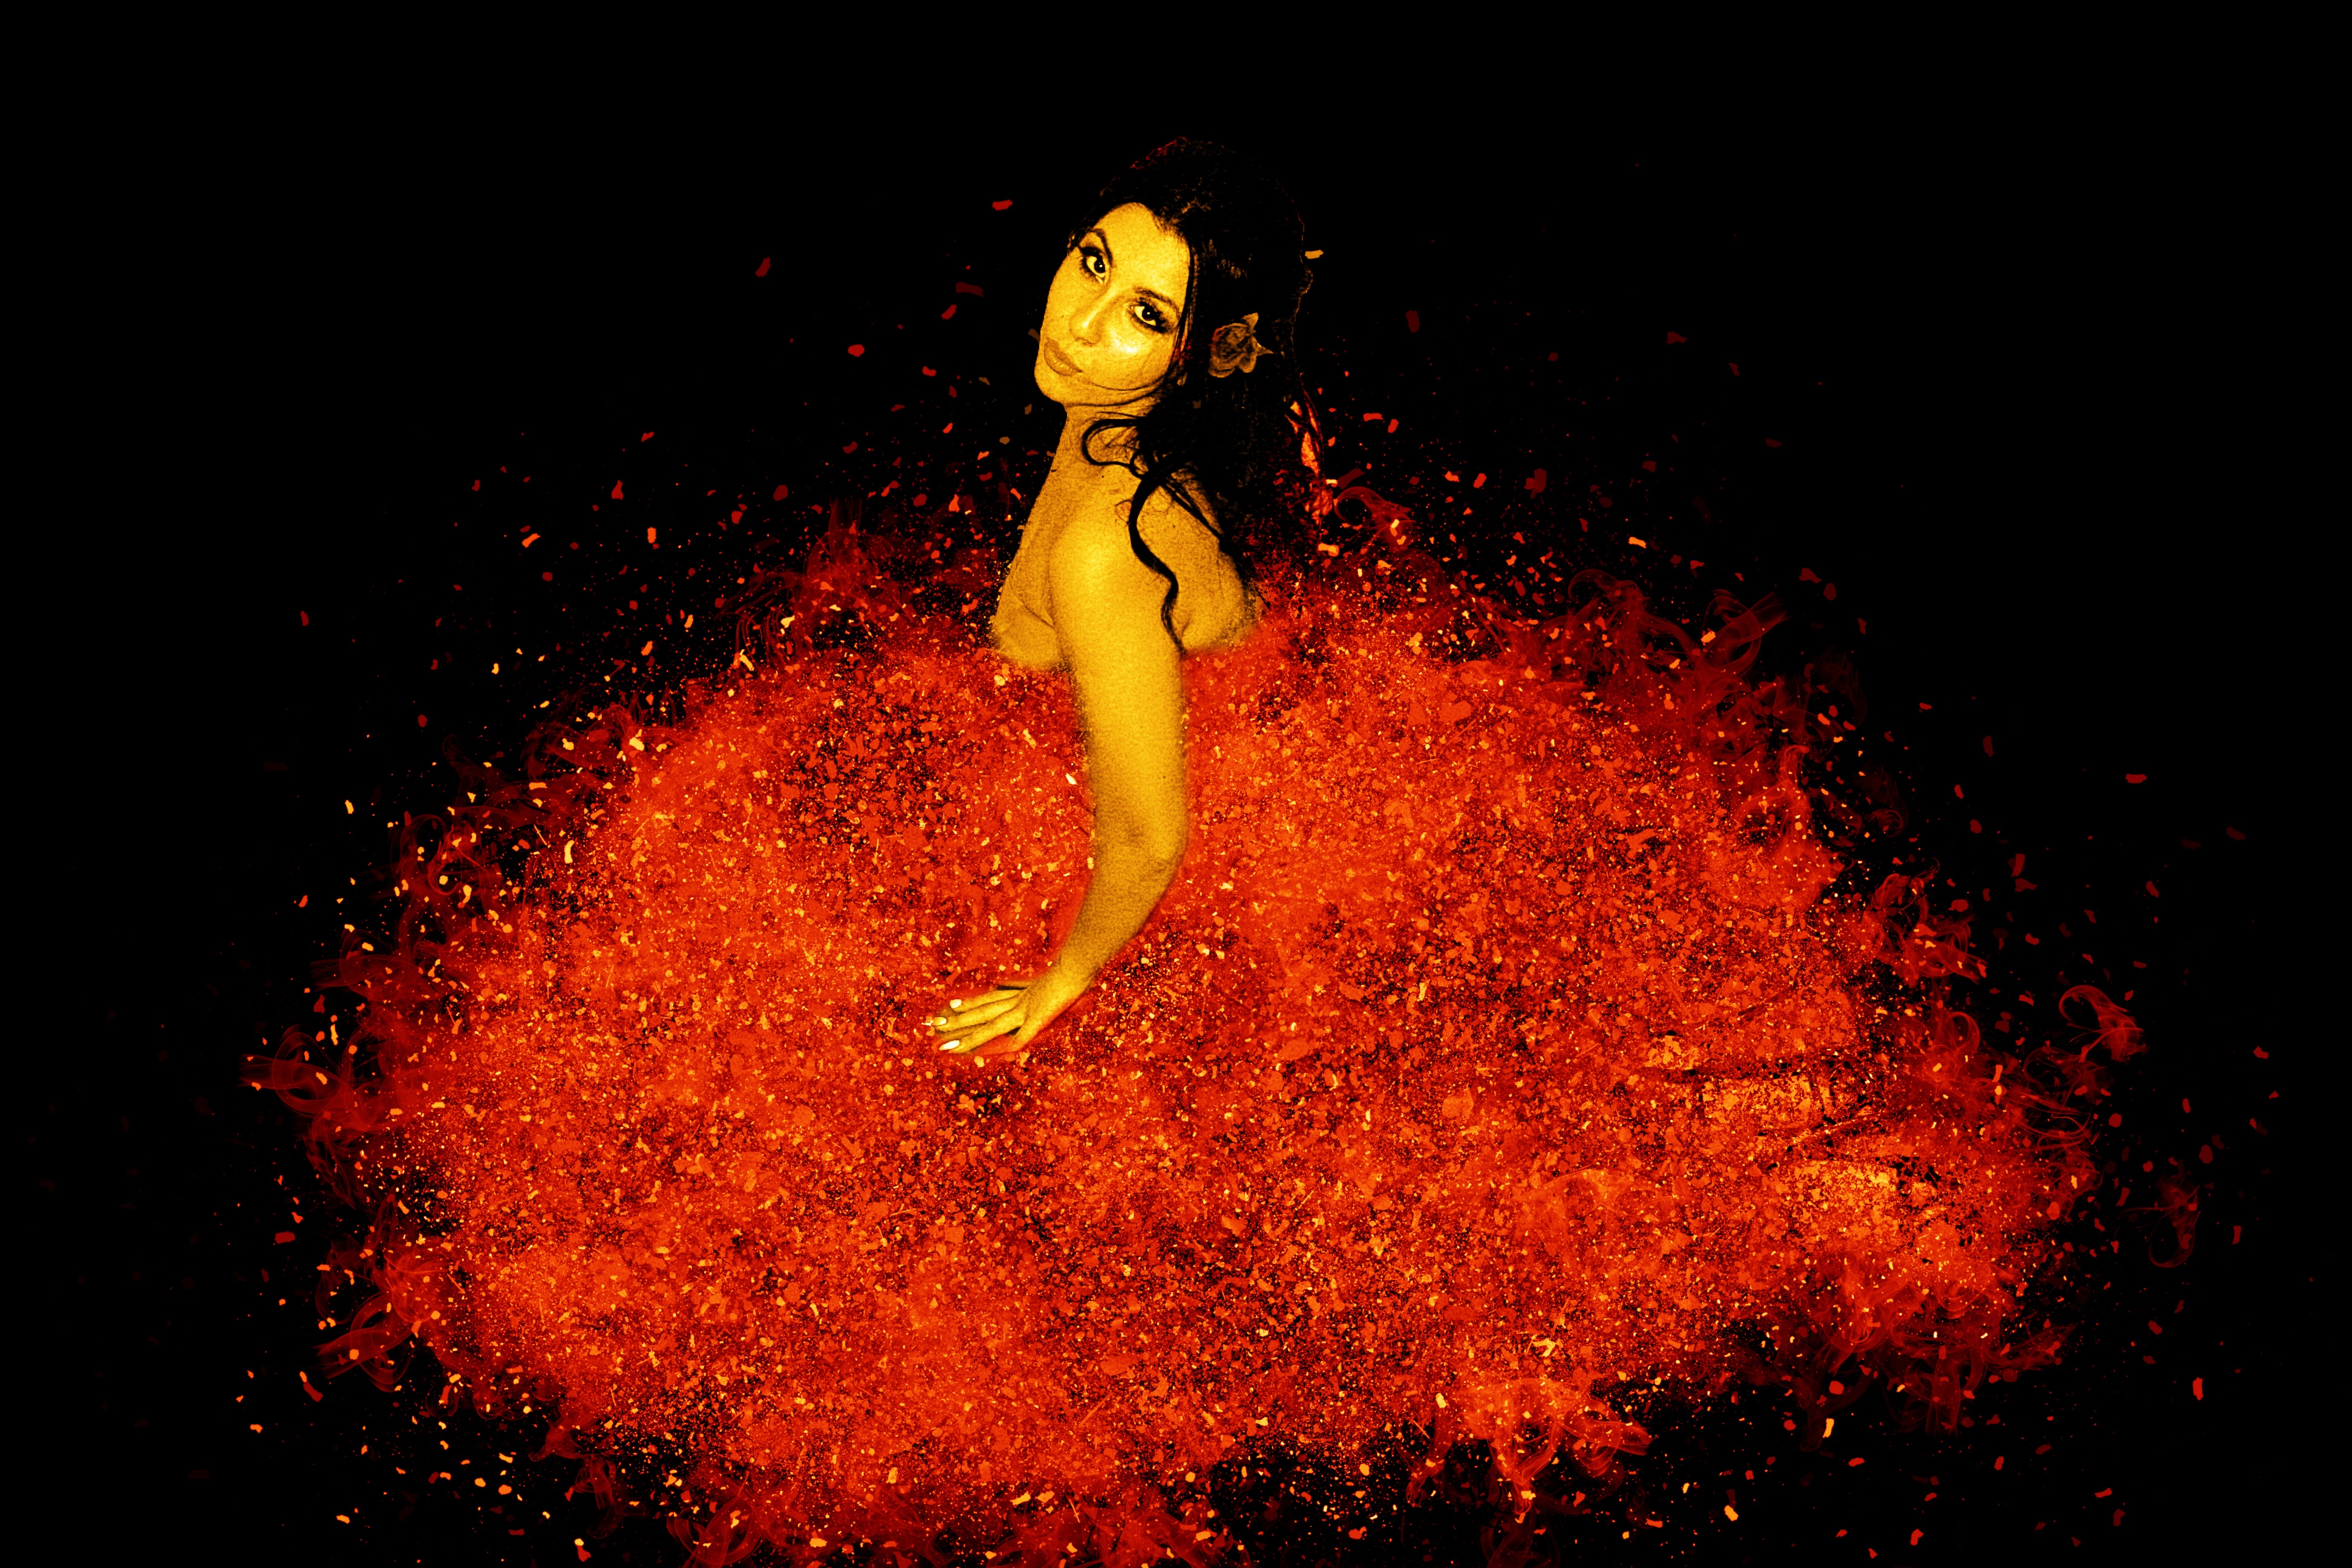
girl, woman, sport, dance, young, red, flame, fire, darkness, feminine, art, shooting, dress, beautiful, sexy, pretty, slim, erotic, image editing, gracefully, computer wallpaper, evening dress